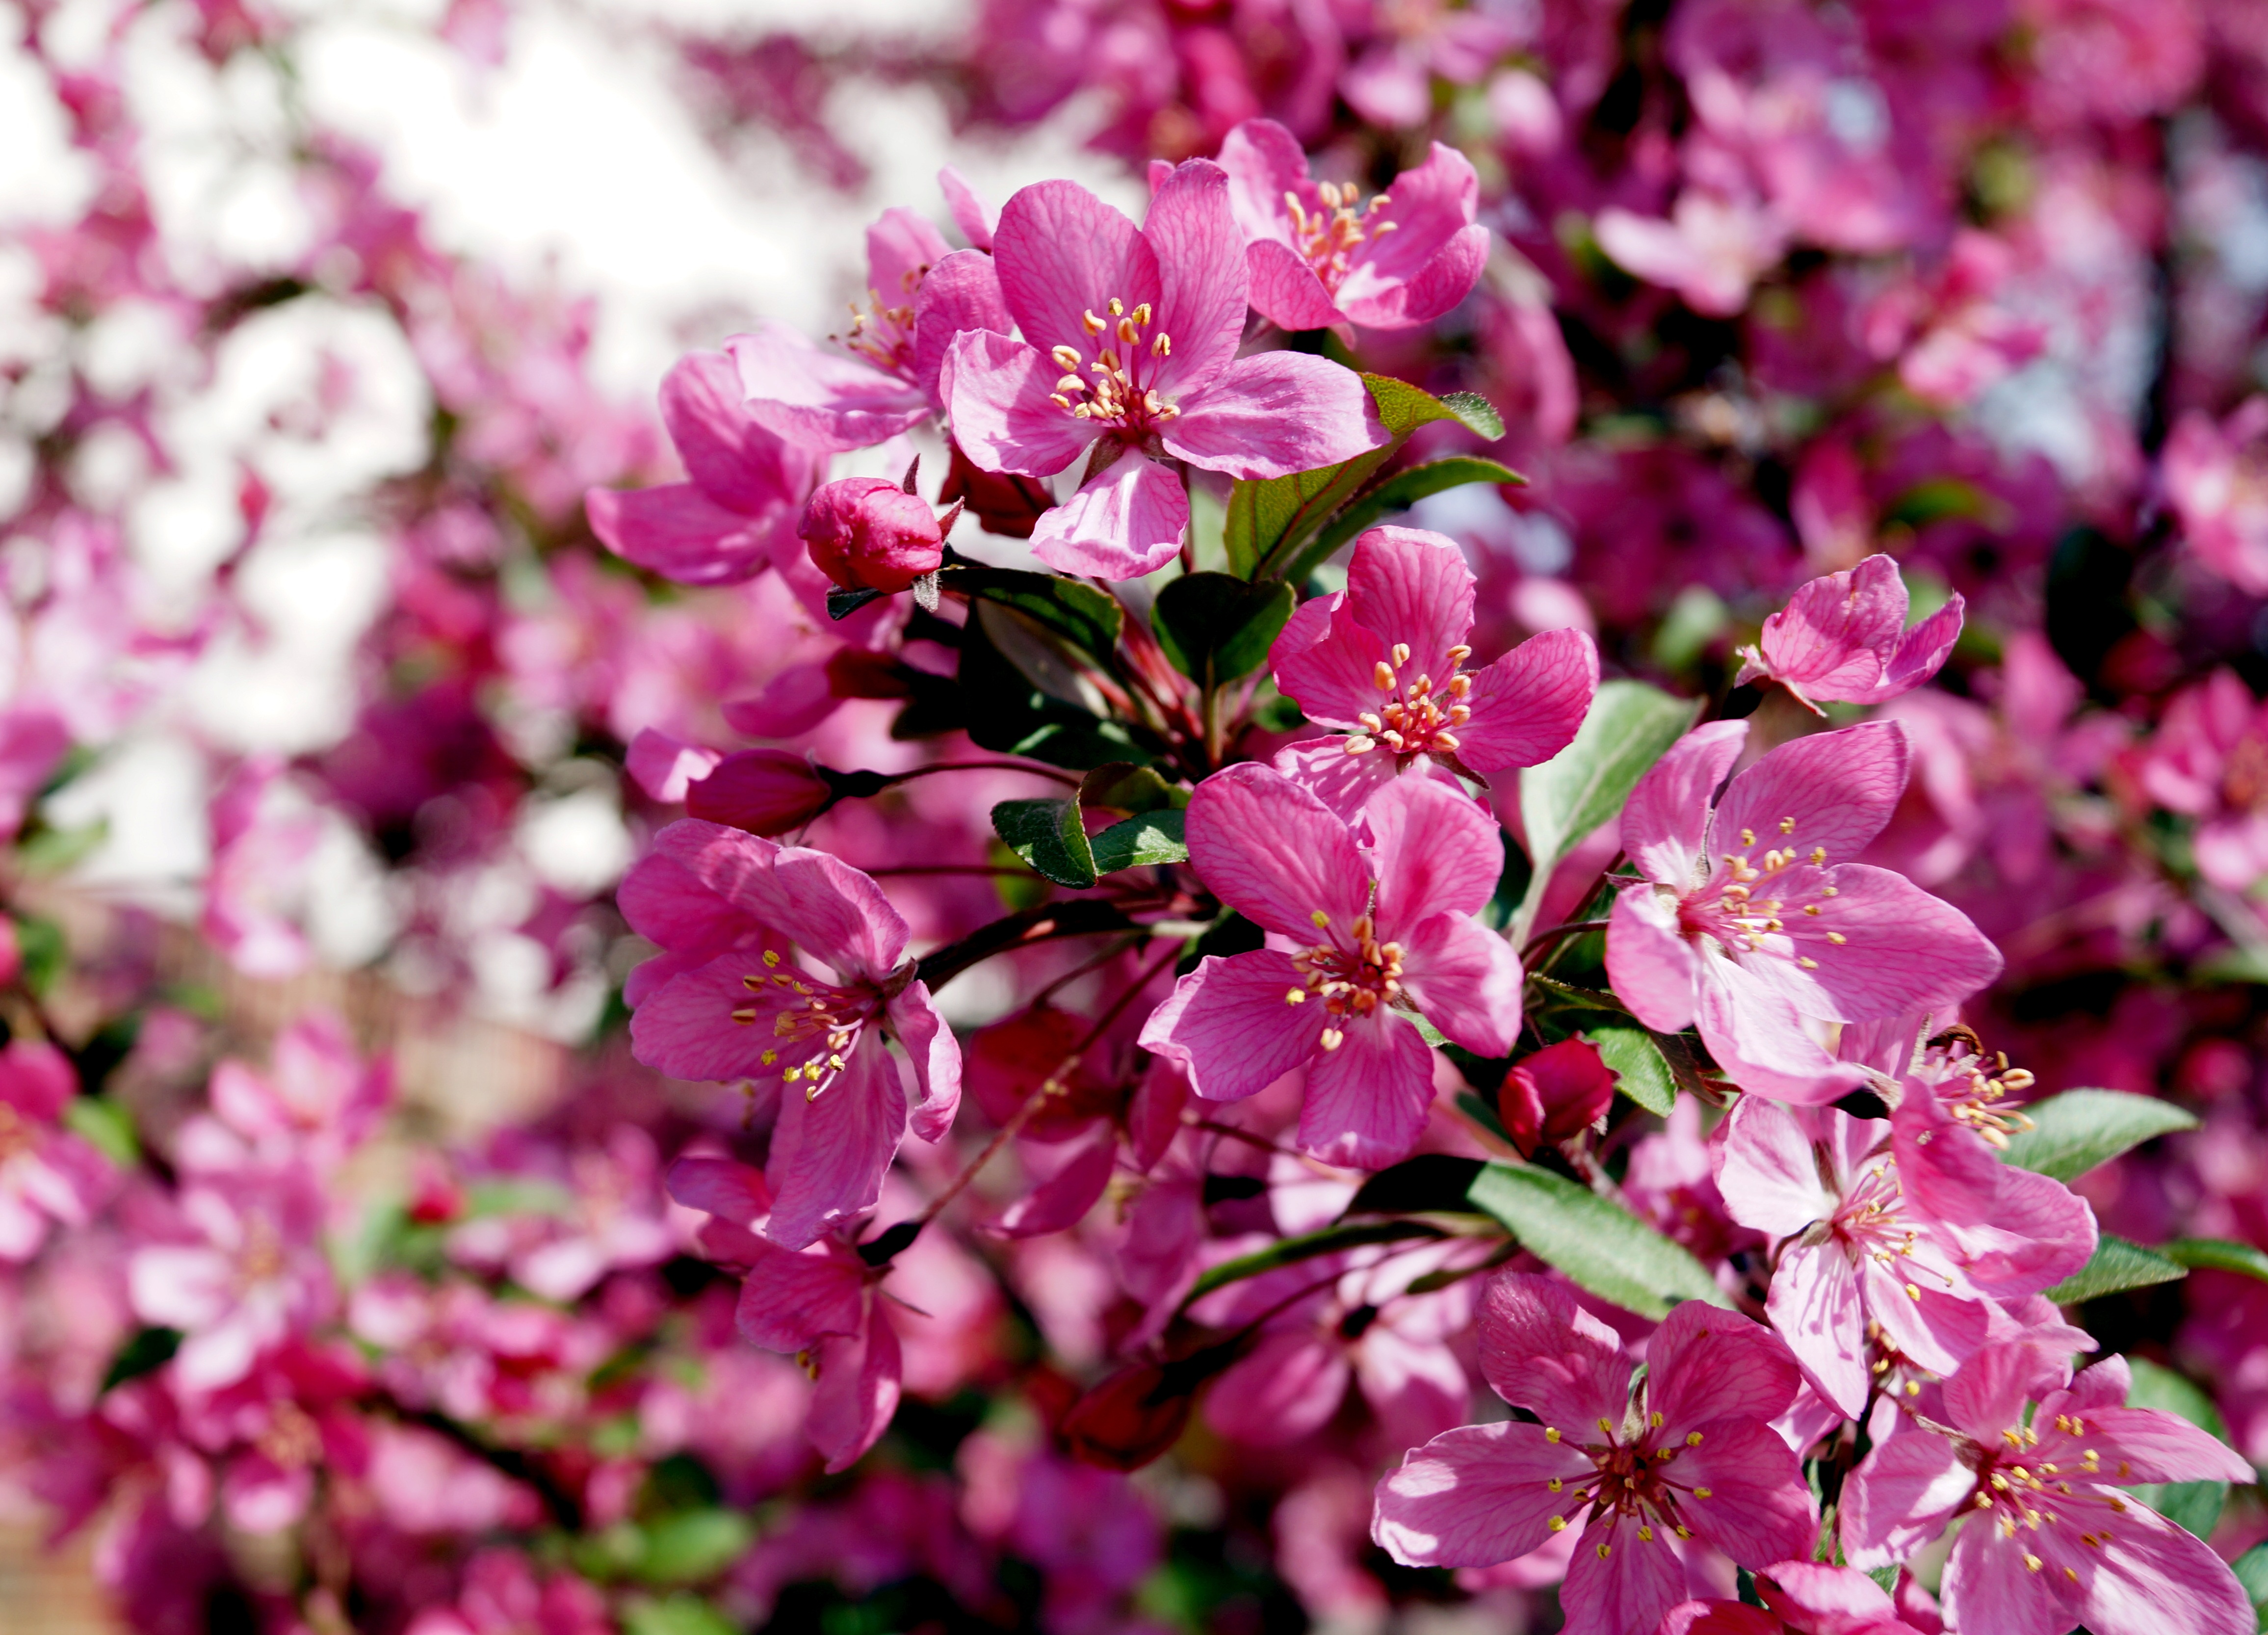
tree, nature, branch, blossom, plant, flower, petal, spring, produce, natural, botany, pink, flora, cherry blossom, shrub, macro photography, flowering plant, rose family, woody plant, land plant